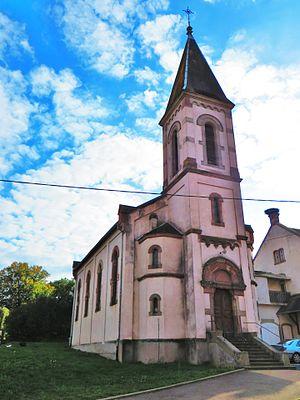
Vibersviller temple
Vibersviller est une commune française située dans le département de la Moselle, en région Grand Est.
Inventaire du patrimoine protestant de Lorraine classé par département et par lettre alphabétique de communes.